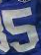
Number: 5